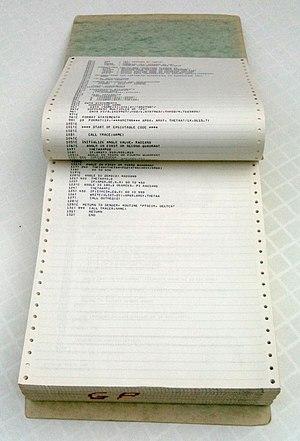
Un listage ou listing est un imprimé des lignes de codes d'un programme informatique ou d'un fichier de données dans un format lisible par un humain.
En informatique, le code source est un texte qui présente les instructions composant un programme sous une forme lisible, telles qu'elles ont été écrites dans un langage de programmation. Le code source se matérialise généralement sous la forme d'un ensemble de fichiers texte.
En informatique, un fichier texte ou fichier texte brut ou fichier texte simple est un fichier dont le contenu représente uniquement une suite de caractères ; il utilise nécessairement une forme particulière de codage des caractères qui peut être une variante ou une extension du standard local des États-Unis, l'ASCII. Il n'existe aucune définition officielle, et les différentes interprétations de ce qu'est un fichier texte partagent des propriétés essentielles.